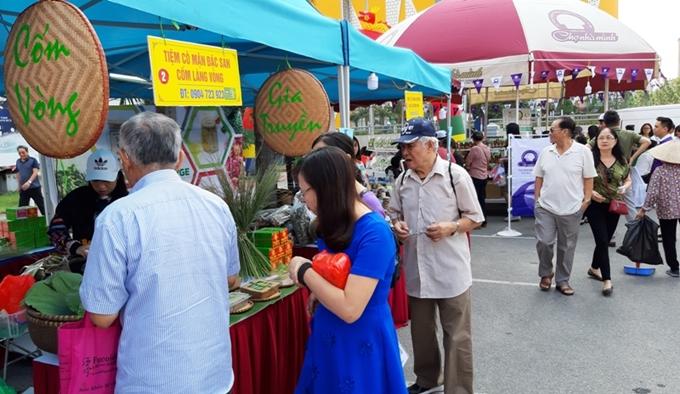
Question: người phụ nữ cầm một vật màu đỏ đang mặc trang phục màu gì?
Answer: màu xanh dương